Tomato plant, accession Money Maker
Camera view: tilt-top (135 deg); turntable rotation: 300 degrees
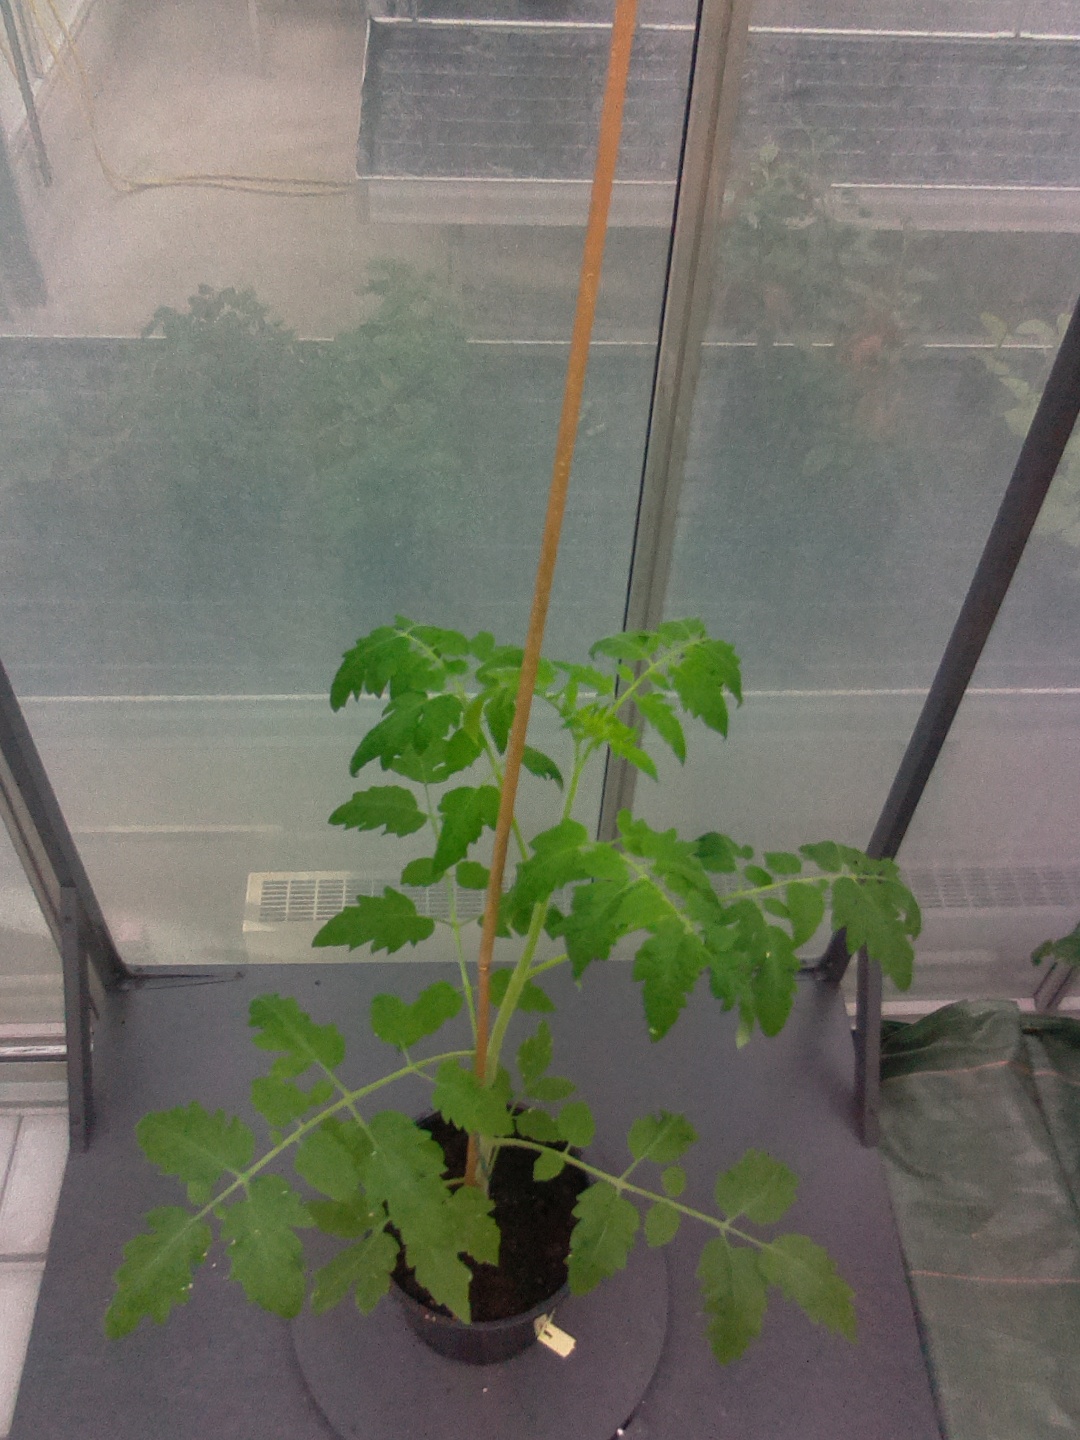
BBCH growth stage 15: 10 of true leaves visible